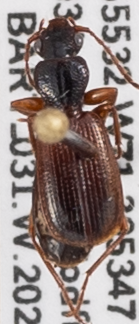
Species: Cymindis neglecta
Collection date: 2022-08-03
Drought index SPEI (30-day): -0.54
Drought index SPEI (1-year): -0.9
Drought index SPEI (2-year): -1.69